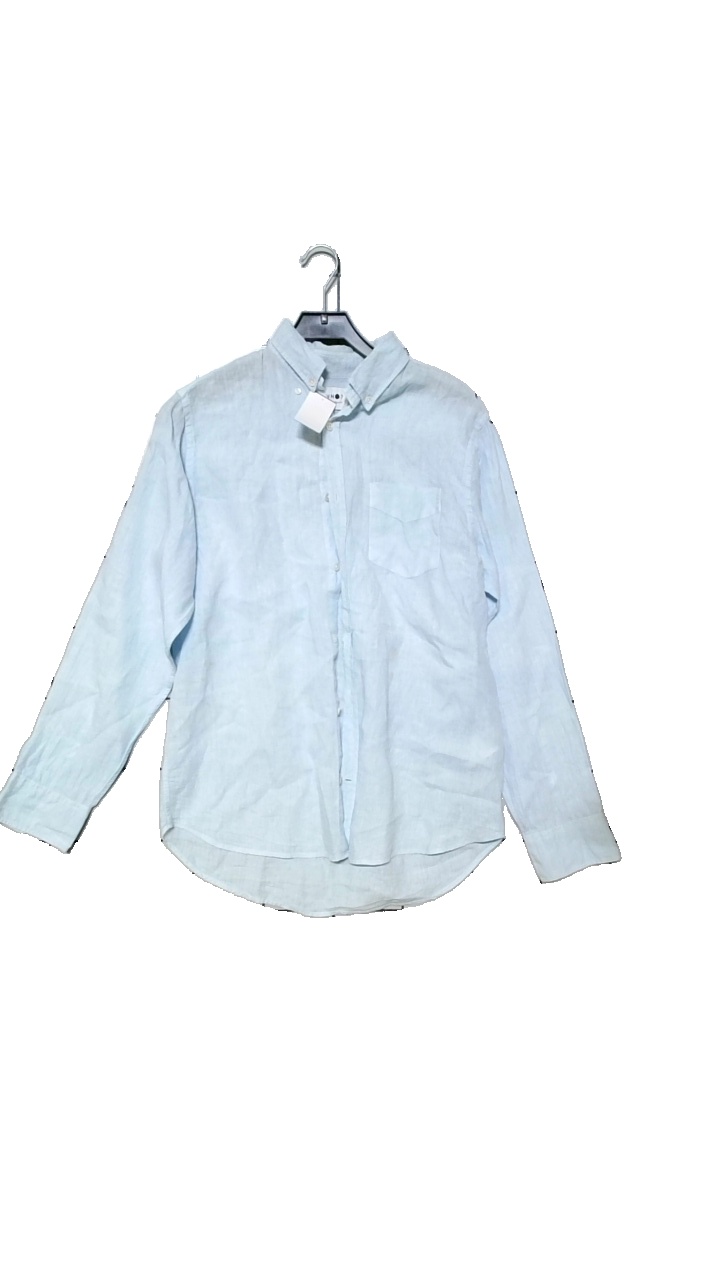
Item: Shirt (Men)
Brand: Nn07
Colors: Blue
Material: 100% linen
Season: All
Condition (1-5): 3
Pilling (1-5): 4
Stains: Major
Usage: Reuse
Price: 150-250